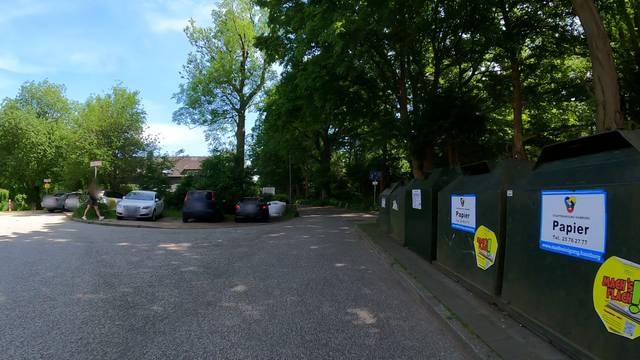
Region: Germany
Coordinates: 53.603, 9.913